List of paintings by Amrita Sher-Gil

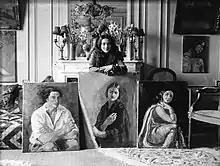
Amrita Sher-Gil (Paris) with her 1930 paintings (left to right: "Boris Taslitzky", "Self-Portrait with Easel", "Self-Portrait 6")

In her early years, Sher-Gil was a frequent visitor to Zebegény, in Hungary. There she painted a church in 1932, and would several years later paint other views of the village including "Winter" and the "Merry Cemetery". The early 1930s were also the years she worked at the École des Beaux-Arts, Paris, painted mostly family and colleagues, and won awards at the annual competitions for portrait and still life for three years in a row. In the summer of 1932, she submitted six paintings to the "end of year concours", Paris, for which she received second mention in her capacity as foreigner. The six included "Violins", "Nude Self-Portrait with Palette", and "Young Girls". In her words, "my work in those days was absolutely Western in conception and execution except for the fact that it was never entirely tame or conventional".